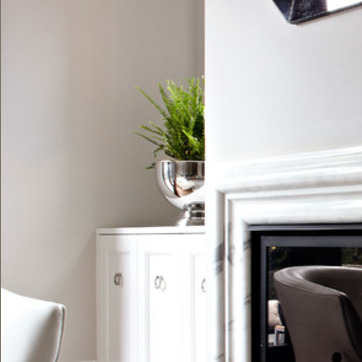
Material: metal